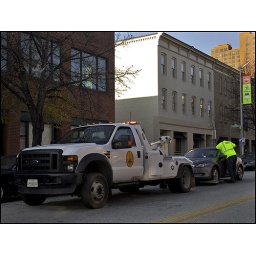
2 tow trucks (the other is just out of frame) towing cars in Federal Hill during the Ravens game.